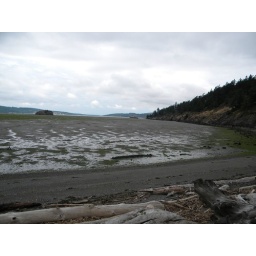
The beach by my old house